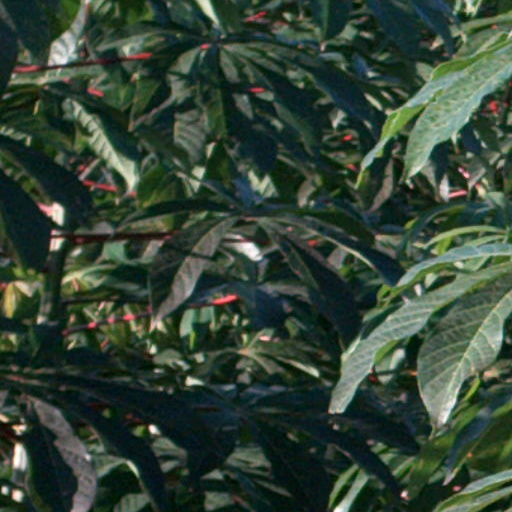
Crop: cassava